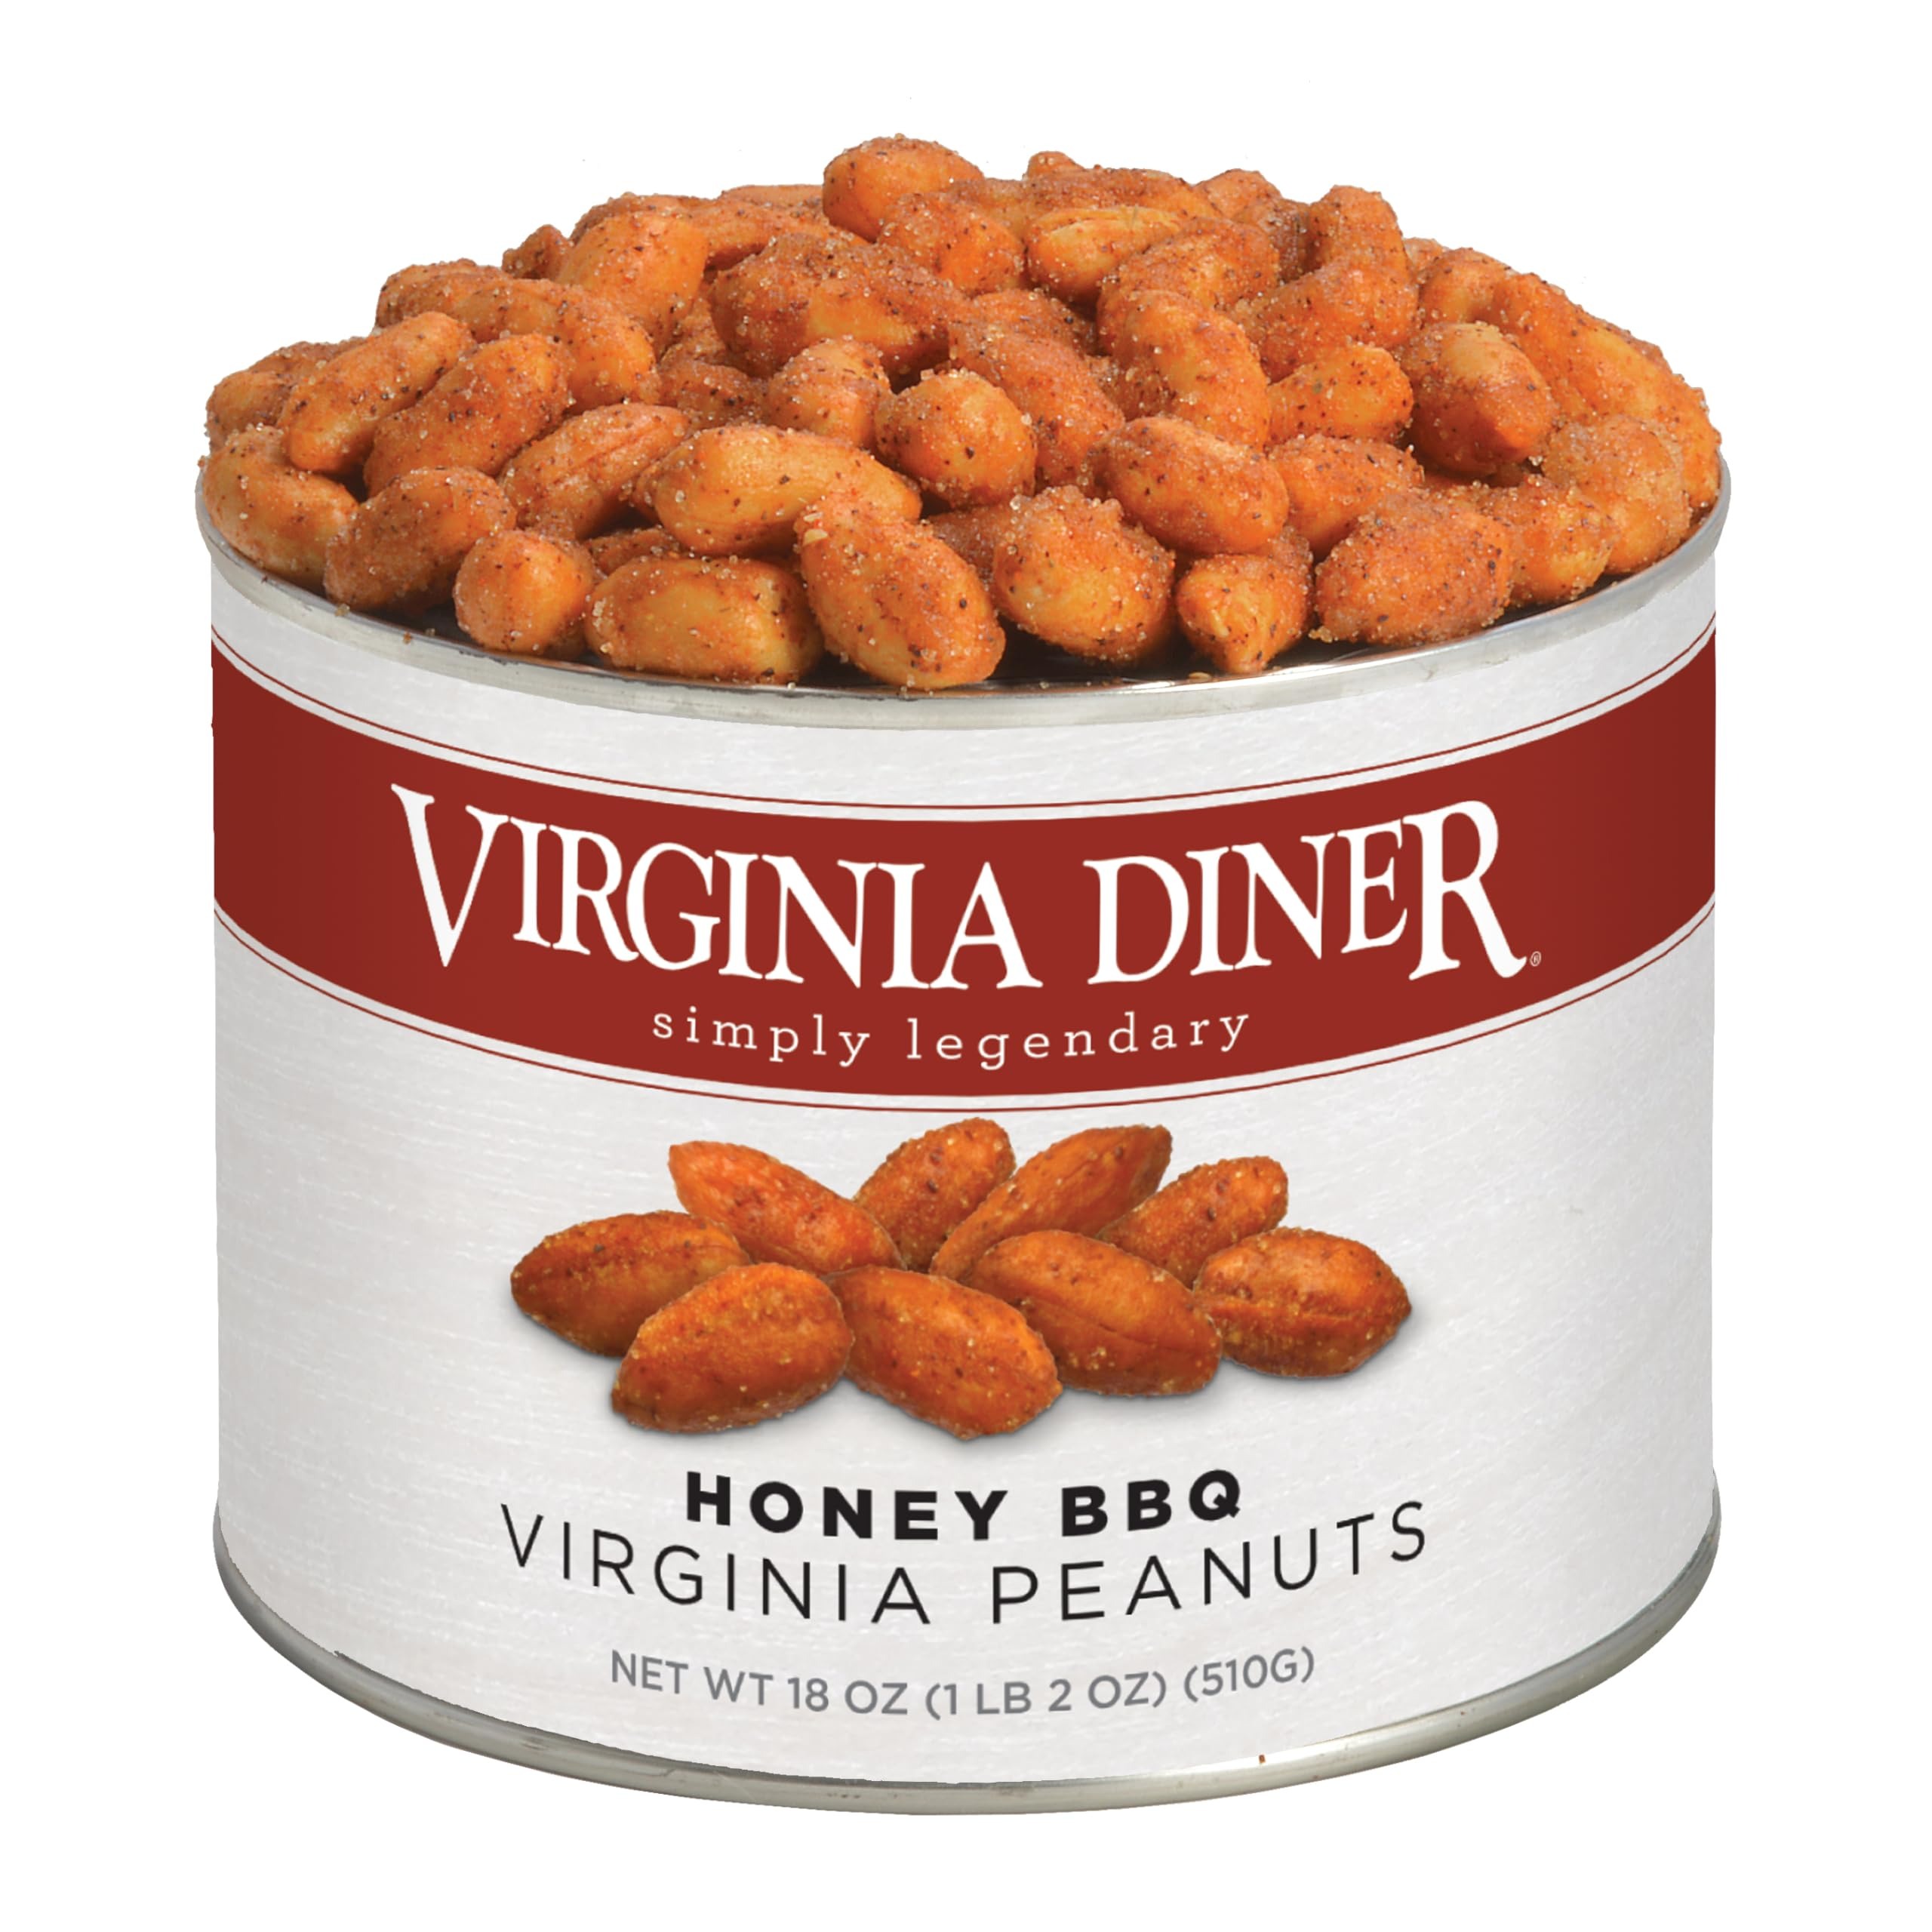
Item Name: Virginia Diner Honey BBQ Peanuts - XL Honey Roasted Virginia Peanuts Non-GMO, Preservative Free Snack from Virginia Since 1929-18 Oz Can
Bullet Point 1: GOURMET SNACKS - Unleash your taste buds with our Gourmet Natural Extra Large Honey BBQ Virginia Peanuts, a perfect choice of snacks for adults. Unlike ordinary snacks nuts, these peanuts offer a delightful surprise for your palate, making them the perfect snack for parties or just a casual munch.
Bullet Point 2: EXTRA-LARGE PEANUTS - Discover the difference with our high-quality, extra-large Virginia peanuts, a delicious variety of flavored nuts. These aren't your run-of-the-mill bbq peanuts; their larger size packs more of the delicious honey BBQ flavor in every bite.
Bullet Point 3: PRACTICAL PACKAGING - Appreciate the practicality of our 18-ounce tin packaging, designed to keep your honey roasted Virginia peanuts fresh and flavorful. The resealable tin ensures that these snacks for adults retain their crunch and taste, allowing you to savor your favorite snack at your leisure, with every bite as good as the first.
Bullet Point 4: NATURAL PRODUCT - Satisfy your cravings with our gourmet snacks nuts, knowing that they are a natural product free from artificial additives. Our Honey BBQ Virginia Peanuts are a testament to our belief in the power of nature to provide the best flavored nuts.
Bullet Point 5: VERSATILE - Embrace the versatility of our bbq peanuts, perfect for any occasion. Whether you're watching a game, hosting a gathering, or simply enjoying a quiet evening at home, these honey roasted Virginia peanuts add a gourmet touch to your snack time, making every moment a little more special.
Product Description: Unleash your taste buds with these snacks for adults, a unique blend of flavors in the Virginia Diner - Gourmet Natural Extra Large Honey BBQ Virginia Peanuts. Not your average snacks nuts, these peanuts are extra large, coated in a delicious honey BBQ flavor, and conveniently packed in an 18-ounce tin. Immerse yourself in the rich, smoky flavor of these flavored nuts, the Honey BBQ Virginia Peanuts. Each bbq peanuts is meticulously selected for its size and quality, ensuring a top-notch snack in every bite. Relish the gourmet quality of these honey roasted virginia peanuts. More than just a snack, they're an experience. Each peanut, a perfect 'snacks for adults', is coated in a delicious honey BBQ flavor made from natural ingredients, ensuring a snack that's not only tasty but also healthy. Appreciate the convenience of the 18-ounce tin packaging of these 'snacks nuts'. It's not just about the peanuts, it's about the whole experience. The tin, perfect for 'flavored nuts', is easy to open and close, ensuring that your peanuts stay fresh for longer. Satisfy your cravings with the unique flavor of the 'bbq peanuts', the Virginia Diner - Gourmet Natural Extra Large Honey BBQ Virginia Peanuts. These 'honey roasted virginia peanuts' are more than just a snack, they're a gourmet experience that's sure to impress.
Value: 18.0
Unit: Ounce

Price: 27.99